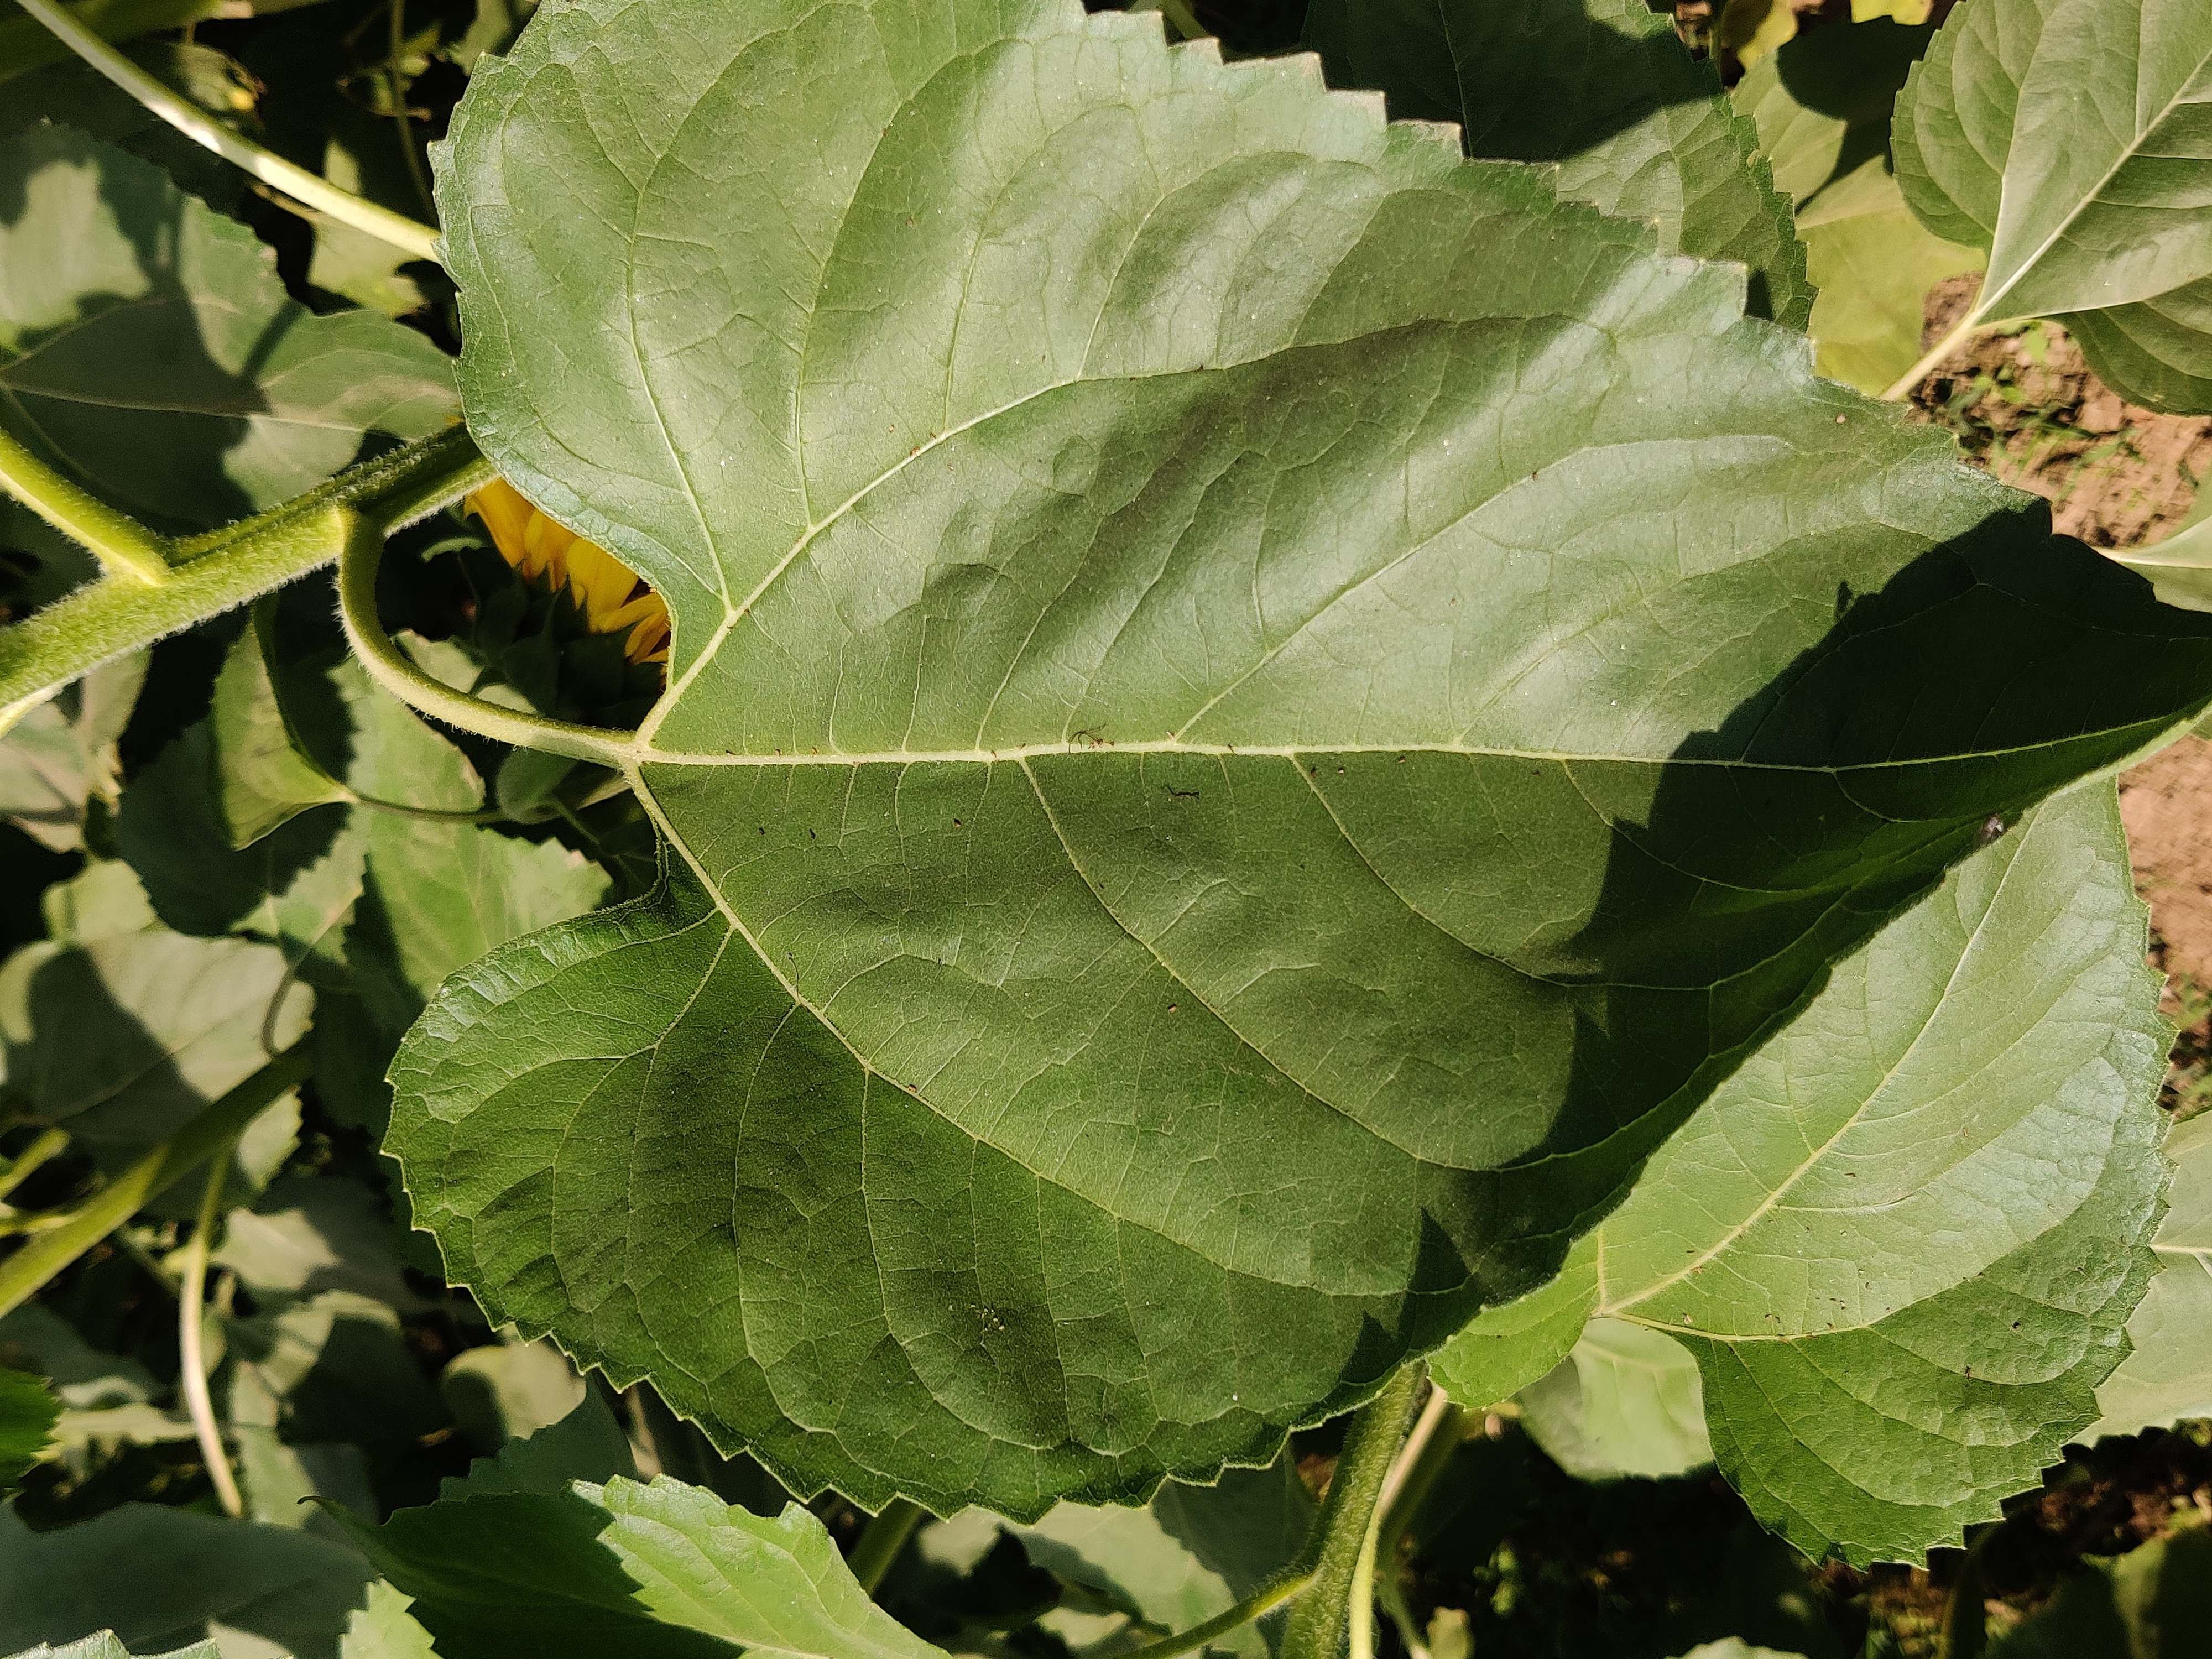
Label: Fresh_leaf